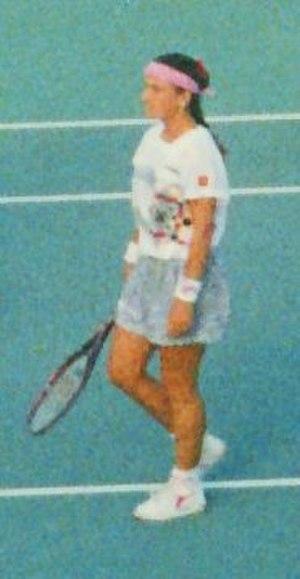
Michelle Jaggard est une joueuse de tennis australienne, professionnelle du milieu des années 1980 à 1994. Elle est aussi connue sous son nom de femme mariée, Michelle Jaggard-Lai.